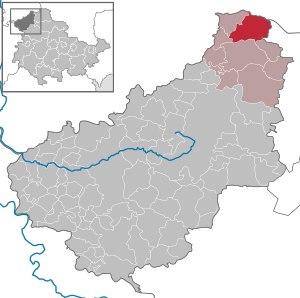
Bockelnhagen était une ancienne commune autonome allemande située dans l'arrondissement d'Eichsfeld en Thuringe. Depuis le 1ᵉʳ décembre 2011 elle fait partie de la nouvelle commune de Sonnenstein dont elle forme désormais un des quartiers.